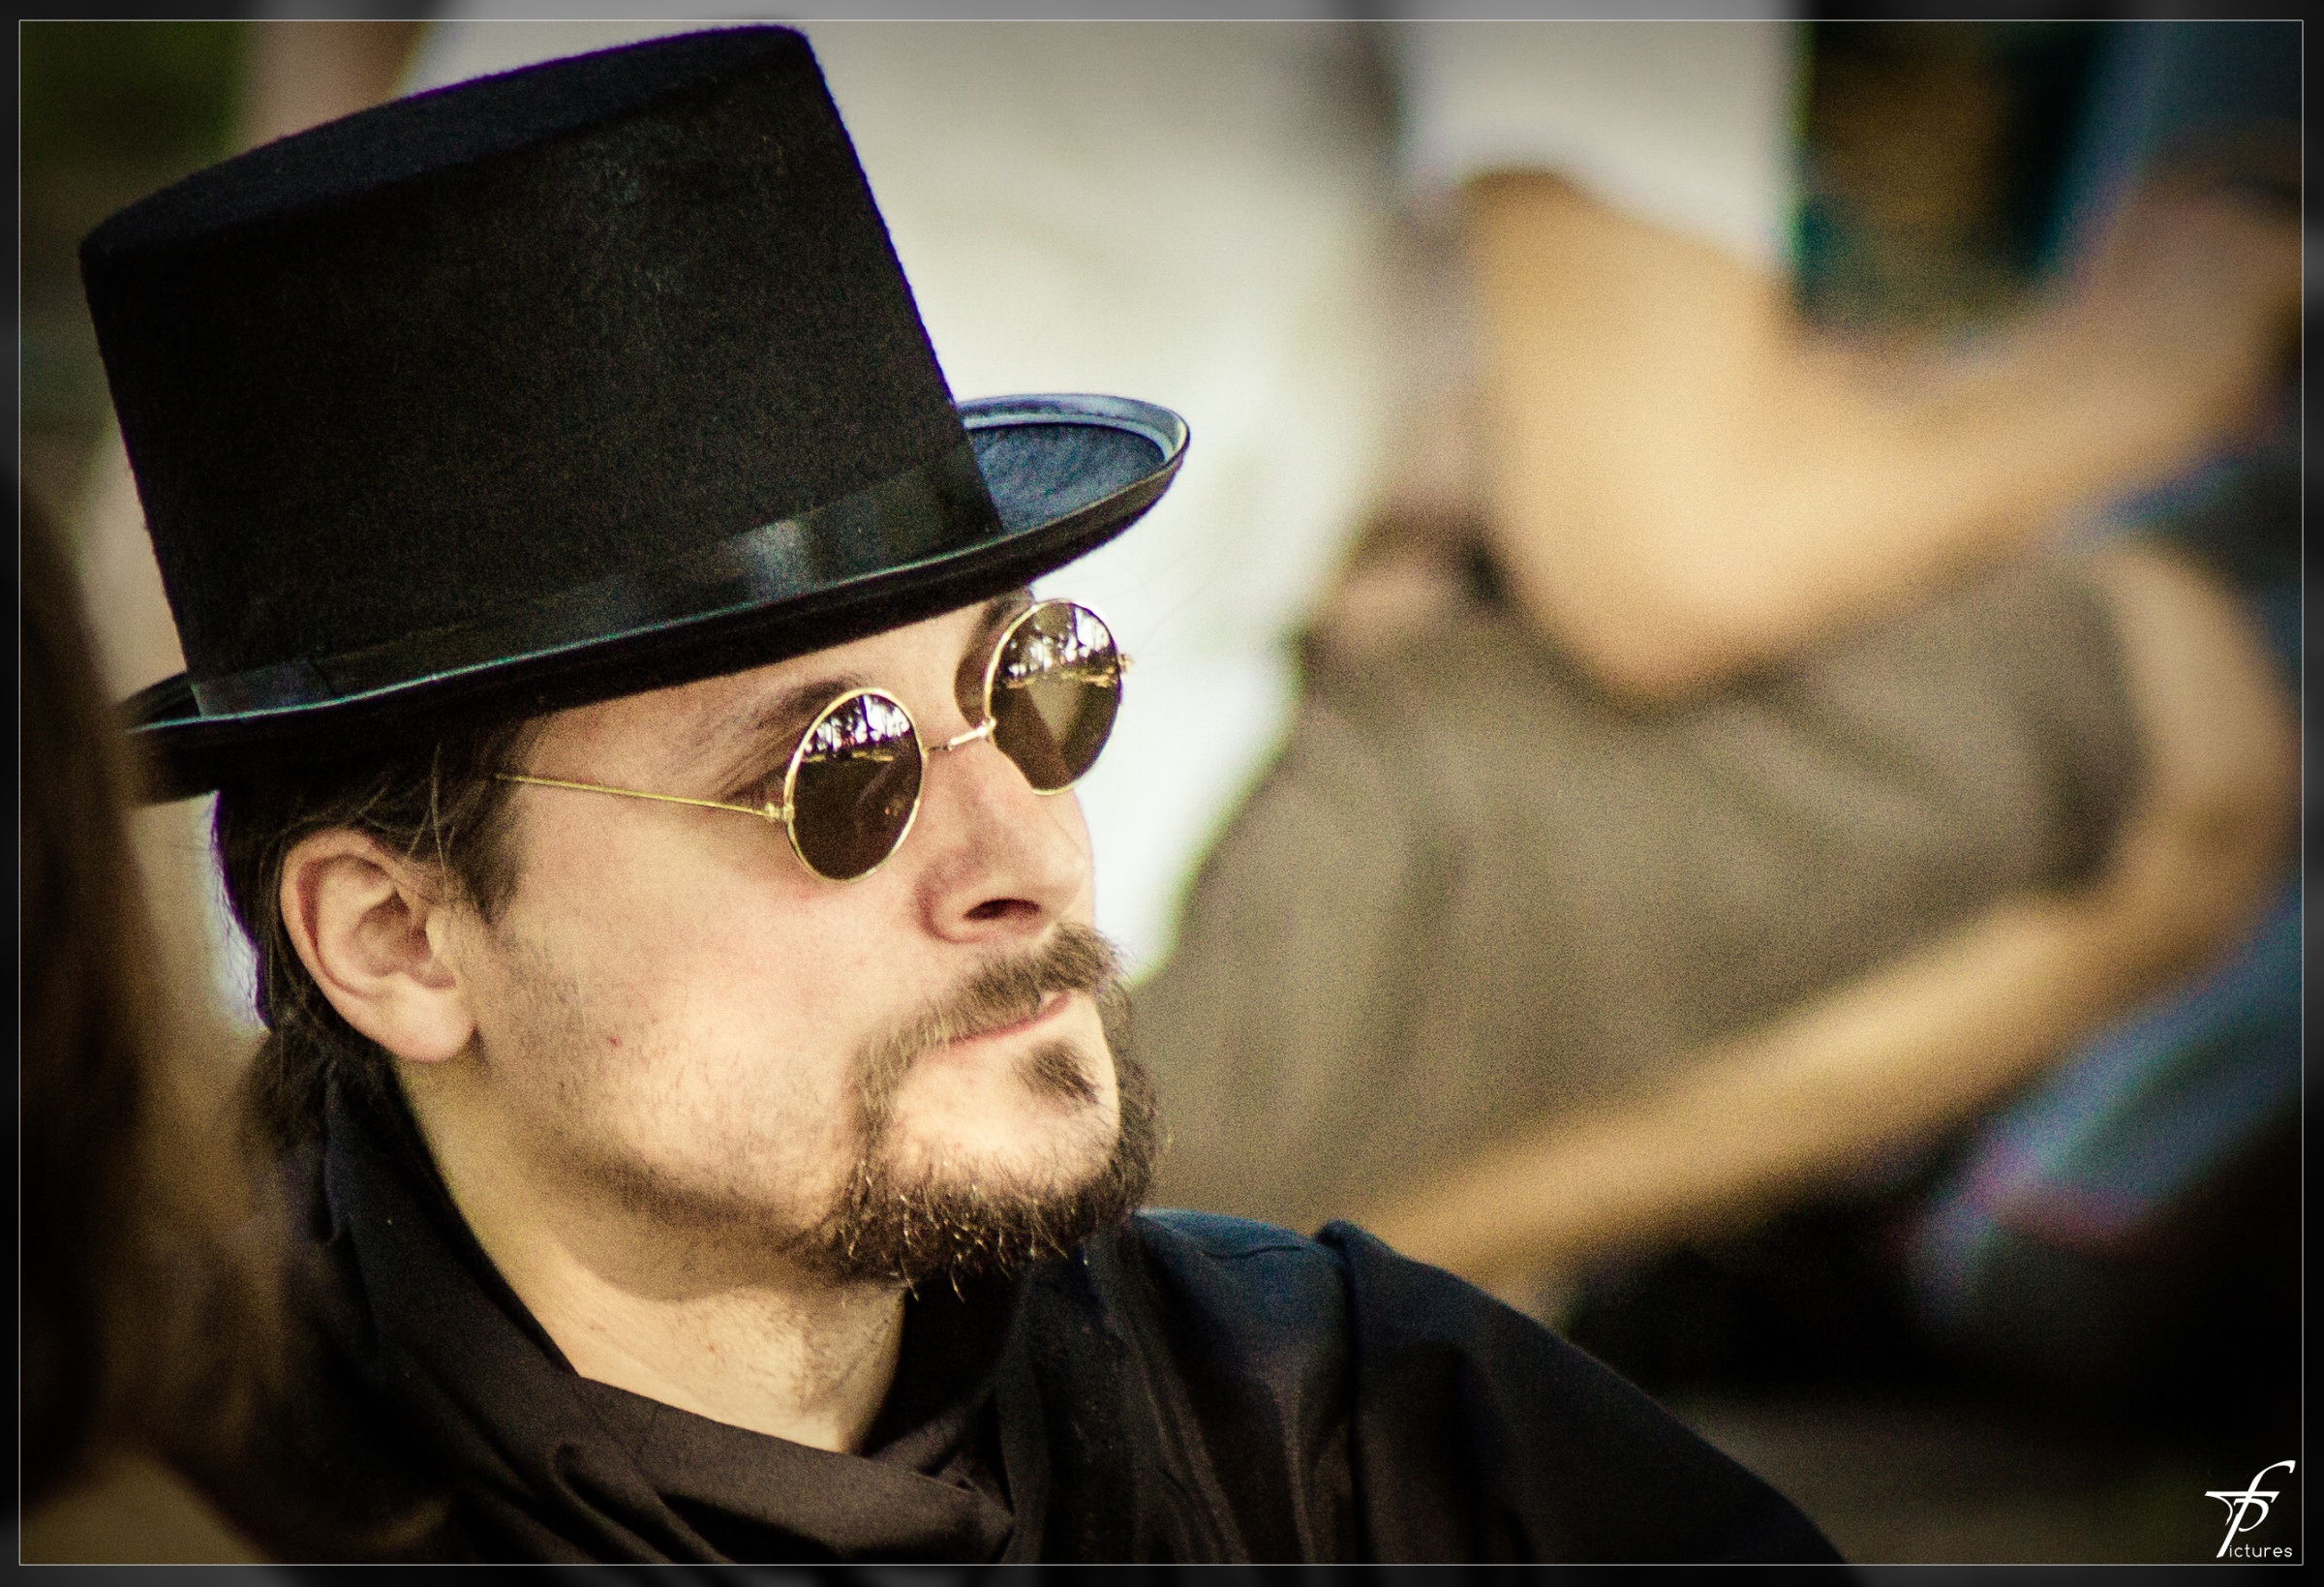
man, person, music, people, hair, photography, boy, portrait, hat, hairstyle, beard, face, glasses, facial hair, vision care